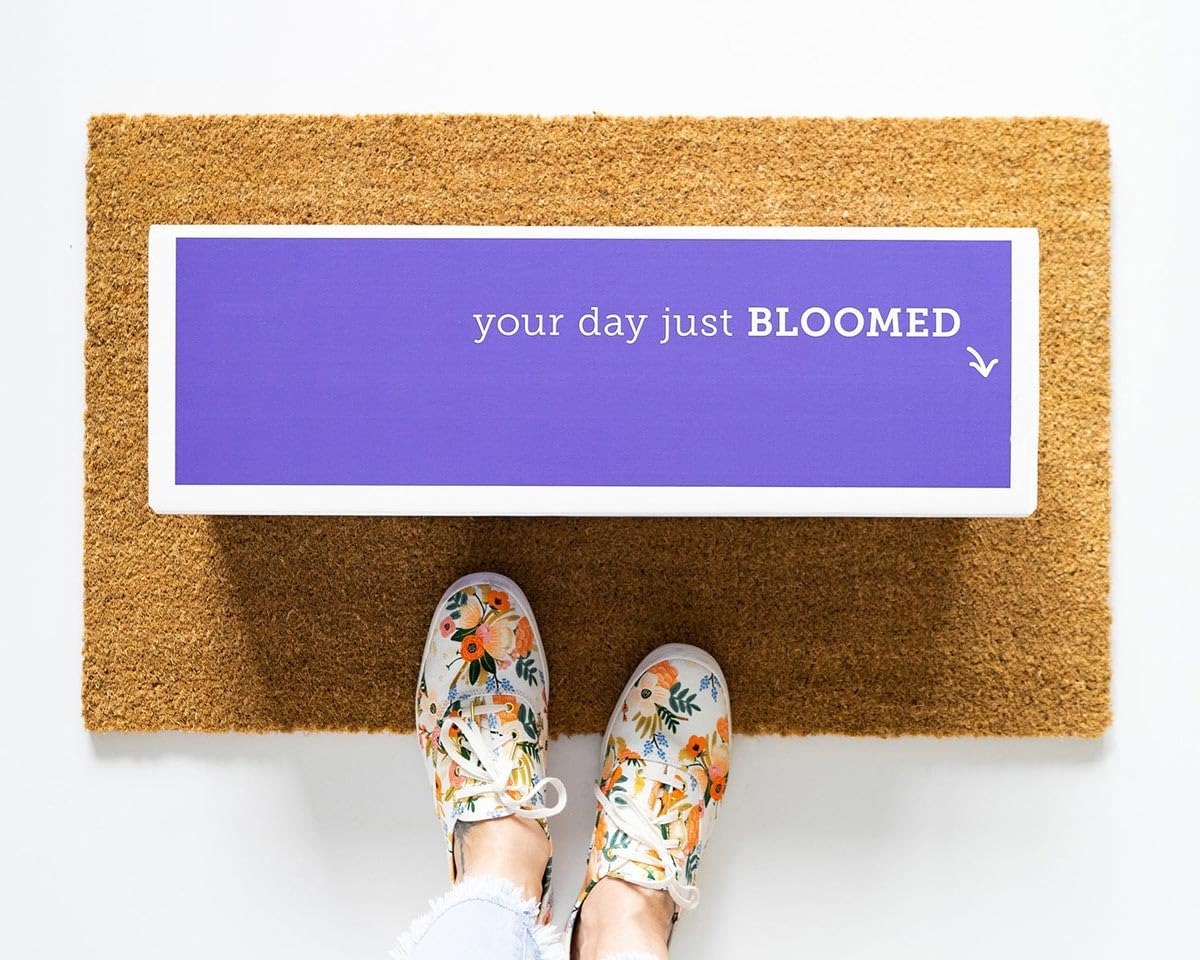
Item Name: From You Flowers - Stunning Gerbera Daisies - 10 Stems with Glass Vase (Fresh Flower Bouquets) Birthday, Anniversary, Get Well, Congratulations, Thank You, All Occasions
Bullet Point 1: Includes: 10 Gerbera Daisies in Various Colors + Free Glass Vase
Bullet Point 2: Delivery: For maximum freshness, all orders are delivered directly to your recipient's doorstep. Arrival date can be confirmed during checkout.
Bullet Point 3: Care Instructions: Upon arrival, remove flower bouquets from wrap, trim ends of stems and rearrange in vase with fresh water including flower food packet.
Bullet Point 4: Bud Form: Fresh flowers are delivered wrapped and secured with a vase in a gift box. Blooms may take 2-3 days to open up and rearranged bouquet may not look exactly like the photos.
Bullet Point 5: Gift Note: To include a personalized message, check the box labeled 'This is a gift' in your cart or at checkout.
Product Description: Send a gerbera daisy rainbow bouquet and invite your friends to make a wish! This stunning rainbow bouquet is the perfect online flowers to celebrate a birthday, to say get well or just because. Created with the freshest gerbera daisies and available for floral delivery to a home, school or office. Celebrate today with a mixed daisy bouquet. Includes: &bull; Assorted Gerbera Daisies &bull; Glass Vase (Optional) &bull; Personalized Card Message
Value: 10.0
Unit: Count

Price: 54.98